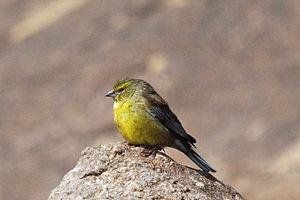
Le Serin de Symons ou serin du Drakensberg, est une espèce de passereaux de la famille des Fringillidae.